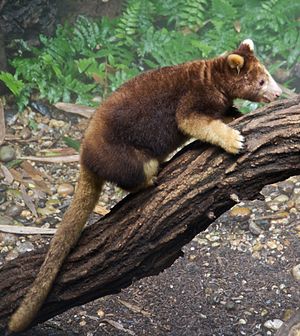
Trækænguruer
Matschies trækænguru (D. matschiei)
Matschies trækænguru (D. matschiei)
Trækænguruer er en slægt i familien kænguruer. De findes i tropiske regnskove i Ny Guinea, det nordøstligste Queensland i Australien og nogle af øerne i regionen. De fleste trækænguruer betragtes som truede af udryddelse på grund af jagt og tab af levesteder. Det er de eneste ægte trælevende kænguruer.